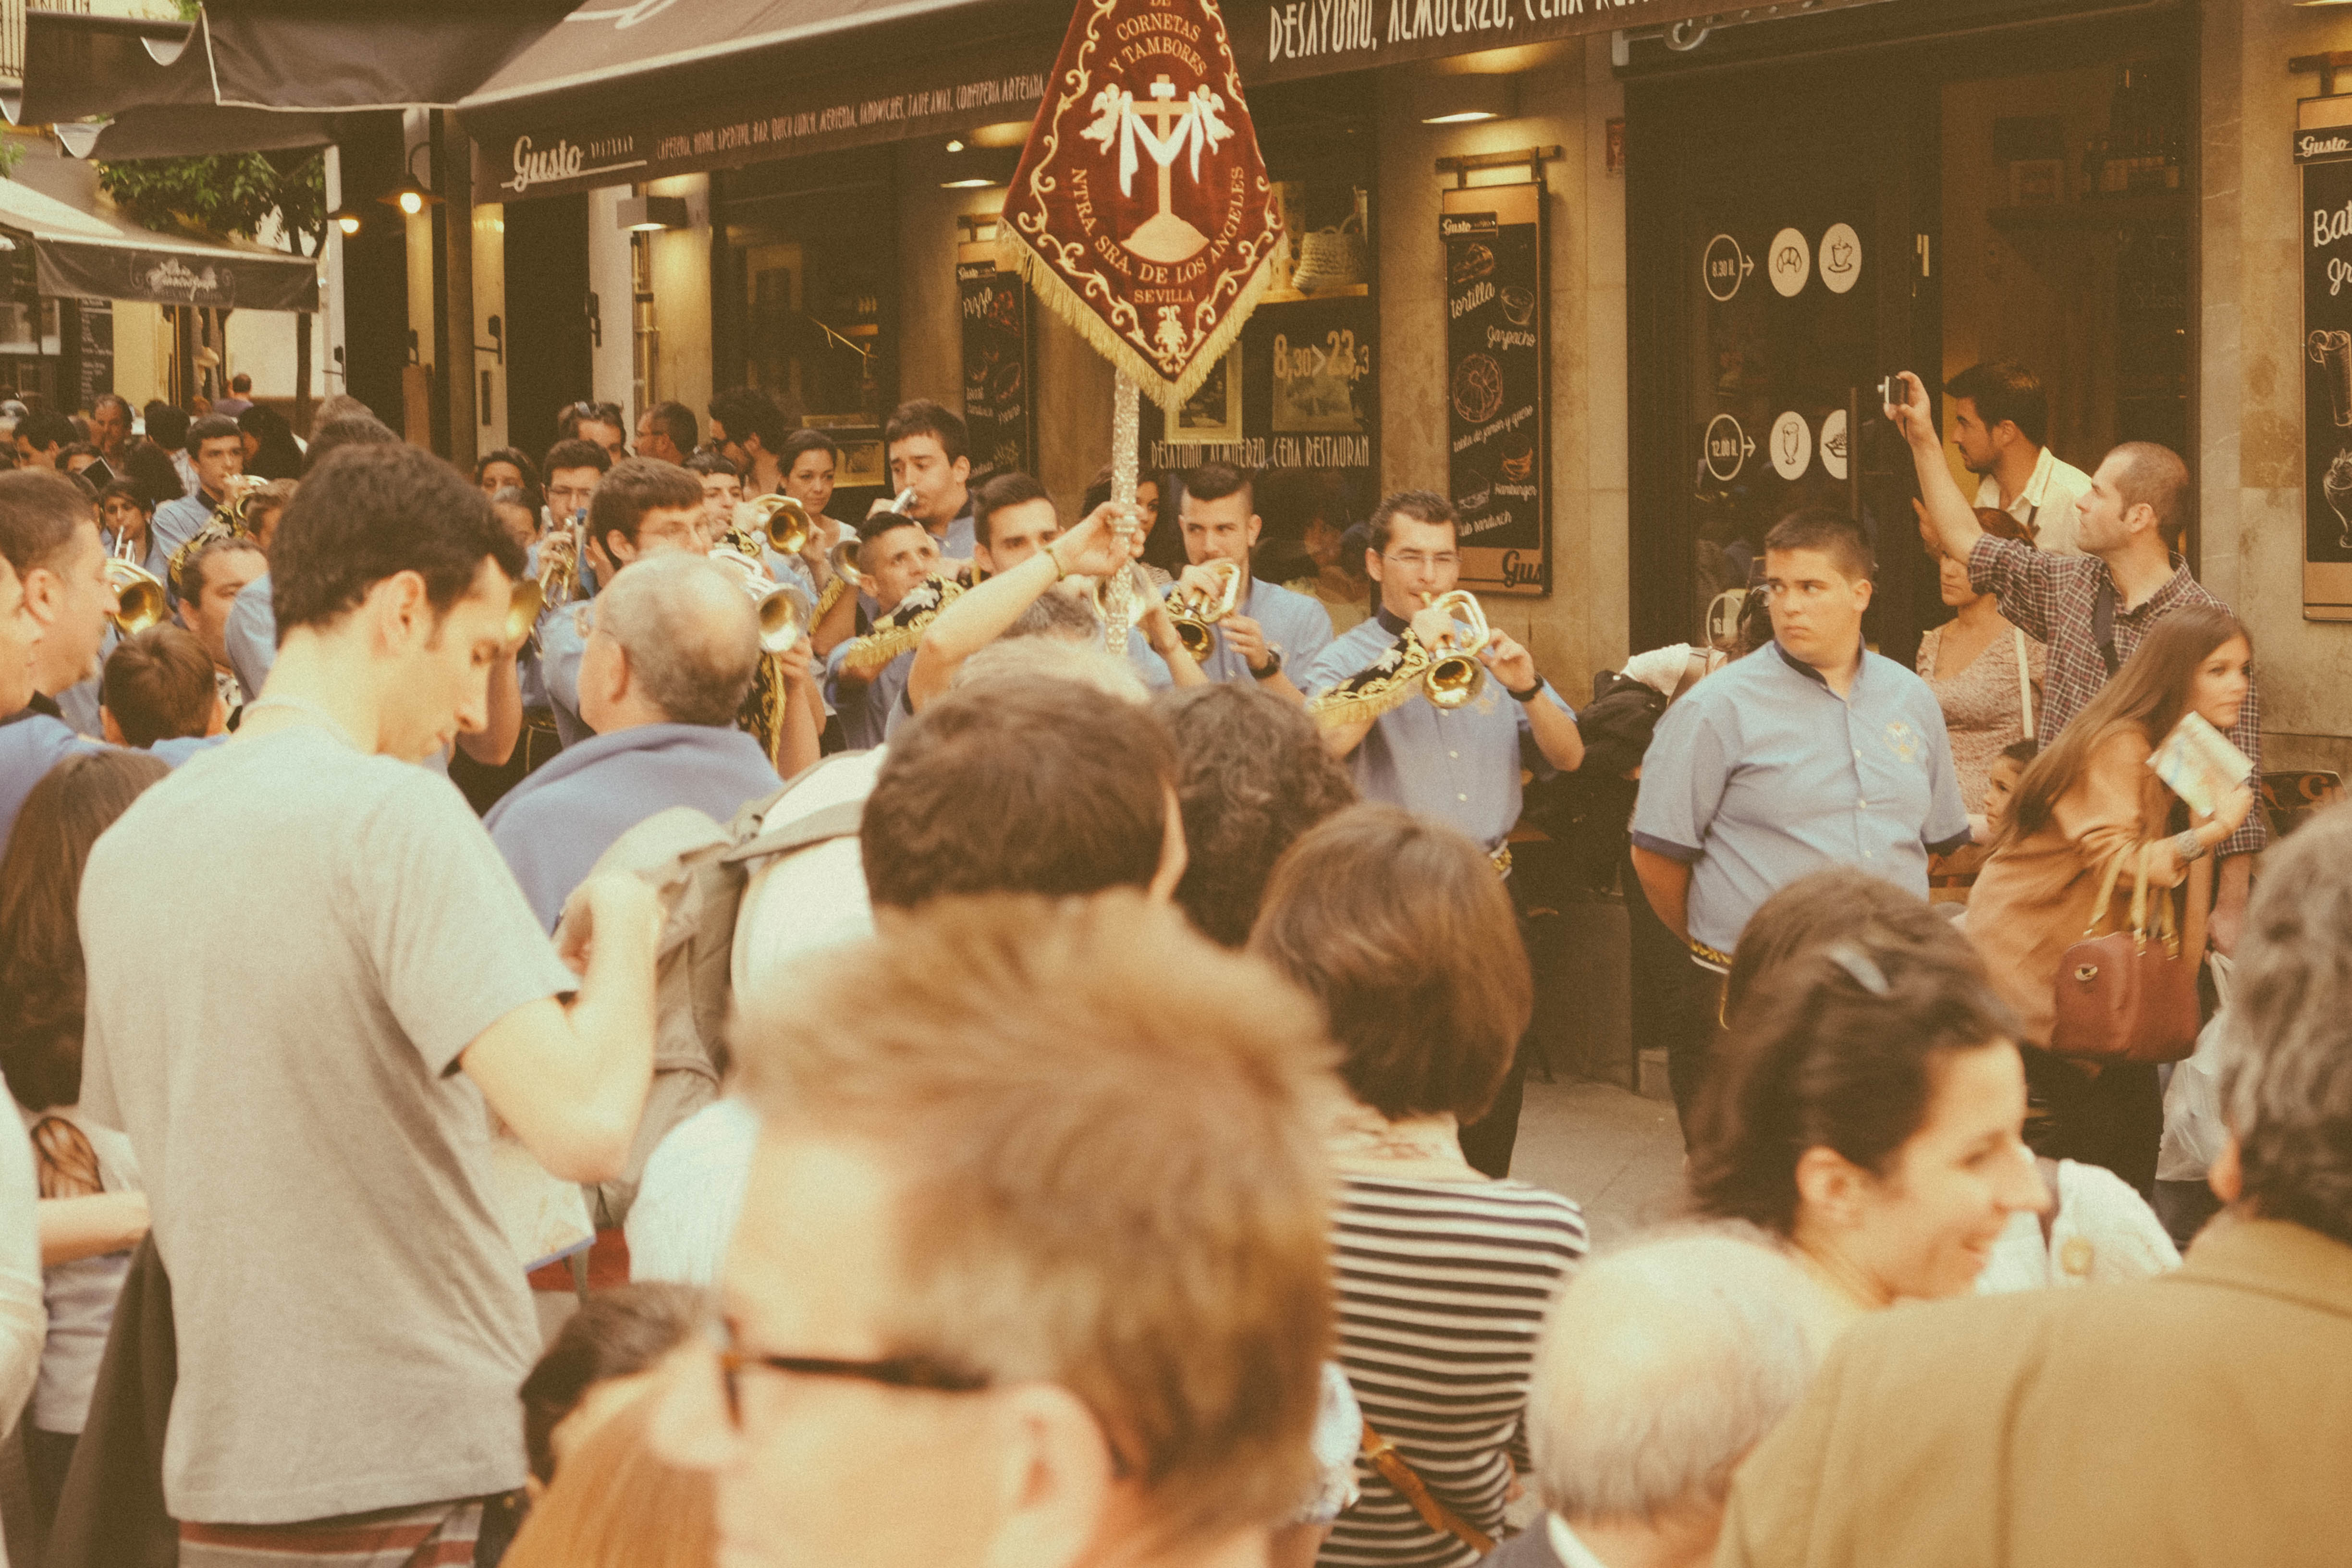
people, street, urban, crowd, audience, meal, sevilla, andalusia, cruzdemayo